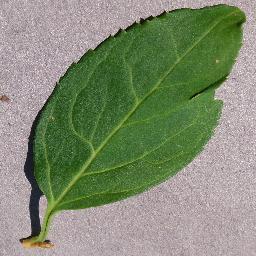
Label: Cherry___healthy